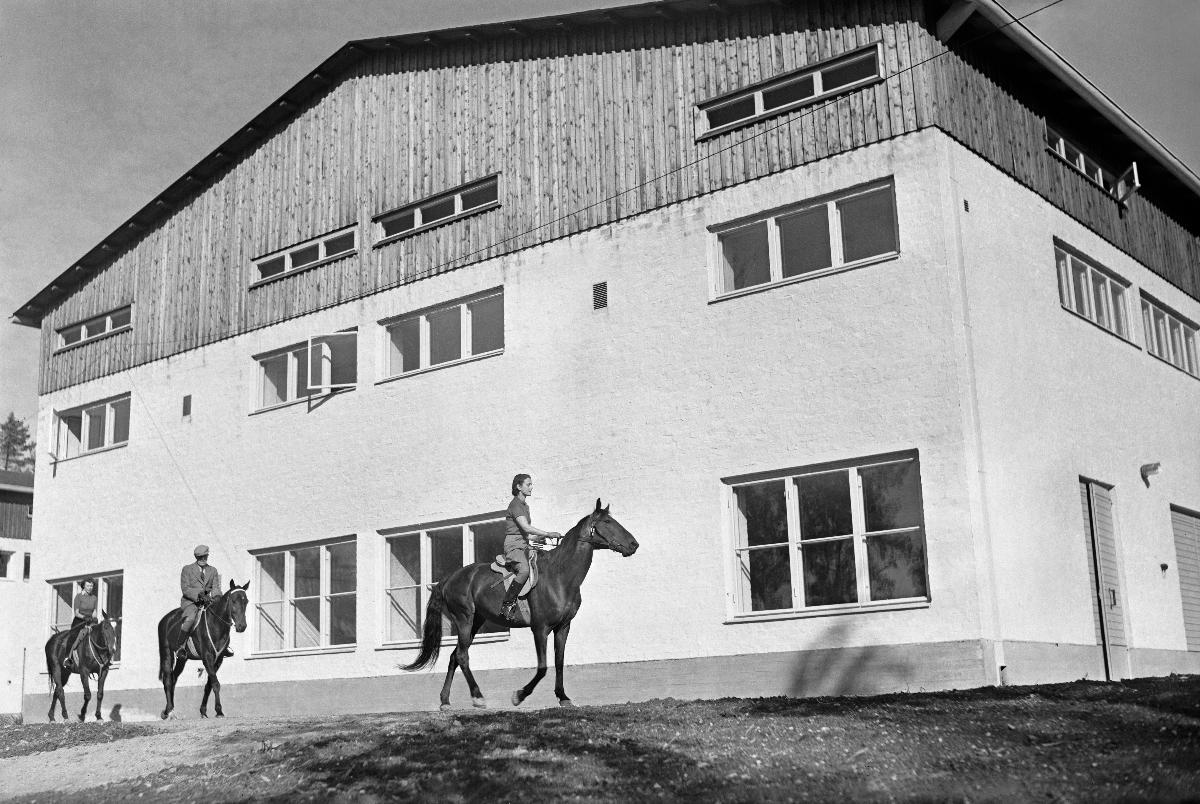
Ruskeasuon hevostallit
Häststallarna i Brunakärr; Ruskeasuo Horse Stables
sisällön kuvaus: Ruskeasuon hevostallit Helsingissä lokakuussa 1940. content description: Ruskeasuo horse stables, Helsinki in October 1940. innehållsbeskrivning: Häststallen i Brunakärr, Helsingfors i oktober 1940.
Kuvaaja: Sundström, Hugo, kuvaaja
Vuosi: 1940
Paikka: Suomi, Uusimaa, Helsinki, Ruskeasuo Helsinki
Aiheet: HBL; rakennukset; hevostallit; ulkokuva; ratsastus; buildings; horse stables; architecture; stables; exterior; horse riding; byggnader; häststall; arkitektur; ridning; häststallar; stallar; exteriör